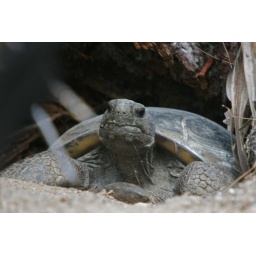
turtle in a hole under a tree stump